Hirakud

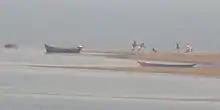
Fisherman working near the left dyke of Hirakud Dam

Hirakud is a Notified Area Council city in district of Sambalpur, Odisha. The Hirakud city is divided into 17 wards for which elections are held every 5 years. The Hirakud Notified Area Committee has population of 30,207 of which 15,698 are males while 14,509 are females as per report released by Census India 2011.